Hillman Imp

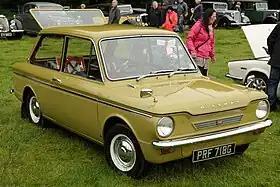
1968 Hillman Imp 2-door saloon

The Hillman Imp is a small economy car that was made by the Rootes Group and its successor Chrysler Europe from 1963 until 1976. Revealed on 3 May 1963, after much advance publicity, it was the first British mass-produced car with the engine block and cylinder head cast in aluminium.